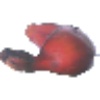
Label: Banana Red 1